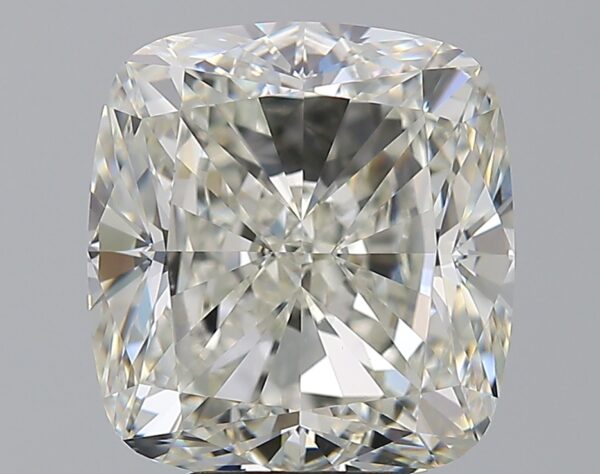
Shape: cushion
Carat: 6.65
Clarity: VS2
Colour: J
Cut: EX
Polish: EX
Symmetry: EX
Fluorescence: N
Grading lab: GIA
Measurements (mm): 10.89 x 10.08 x 6.85